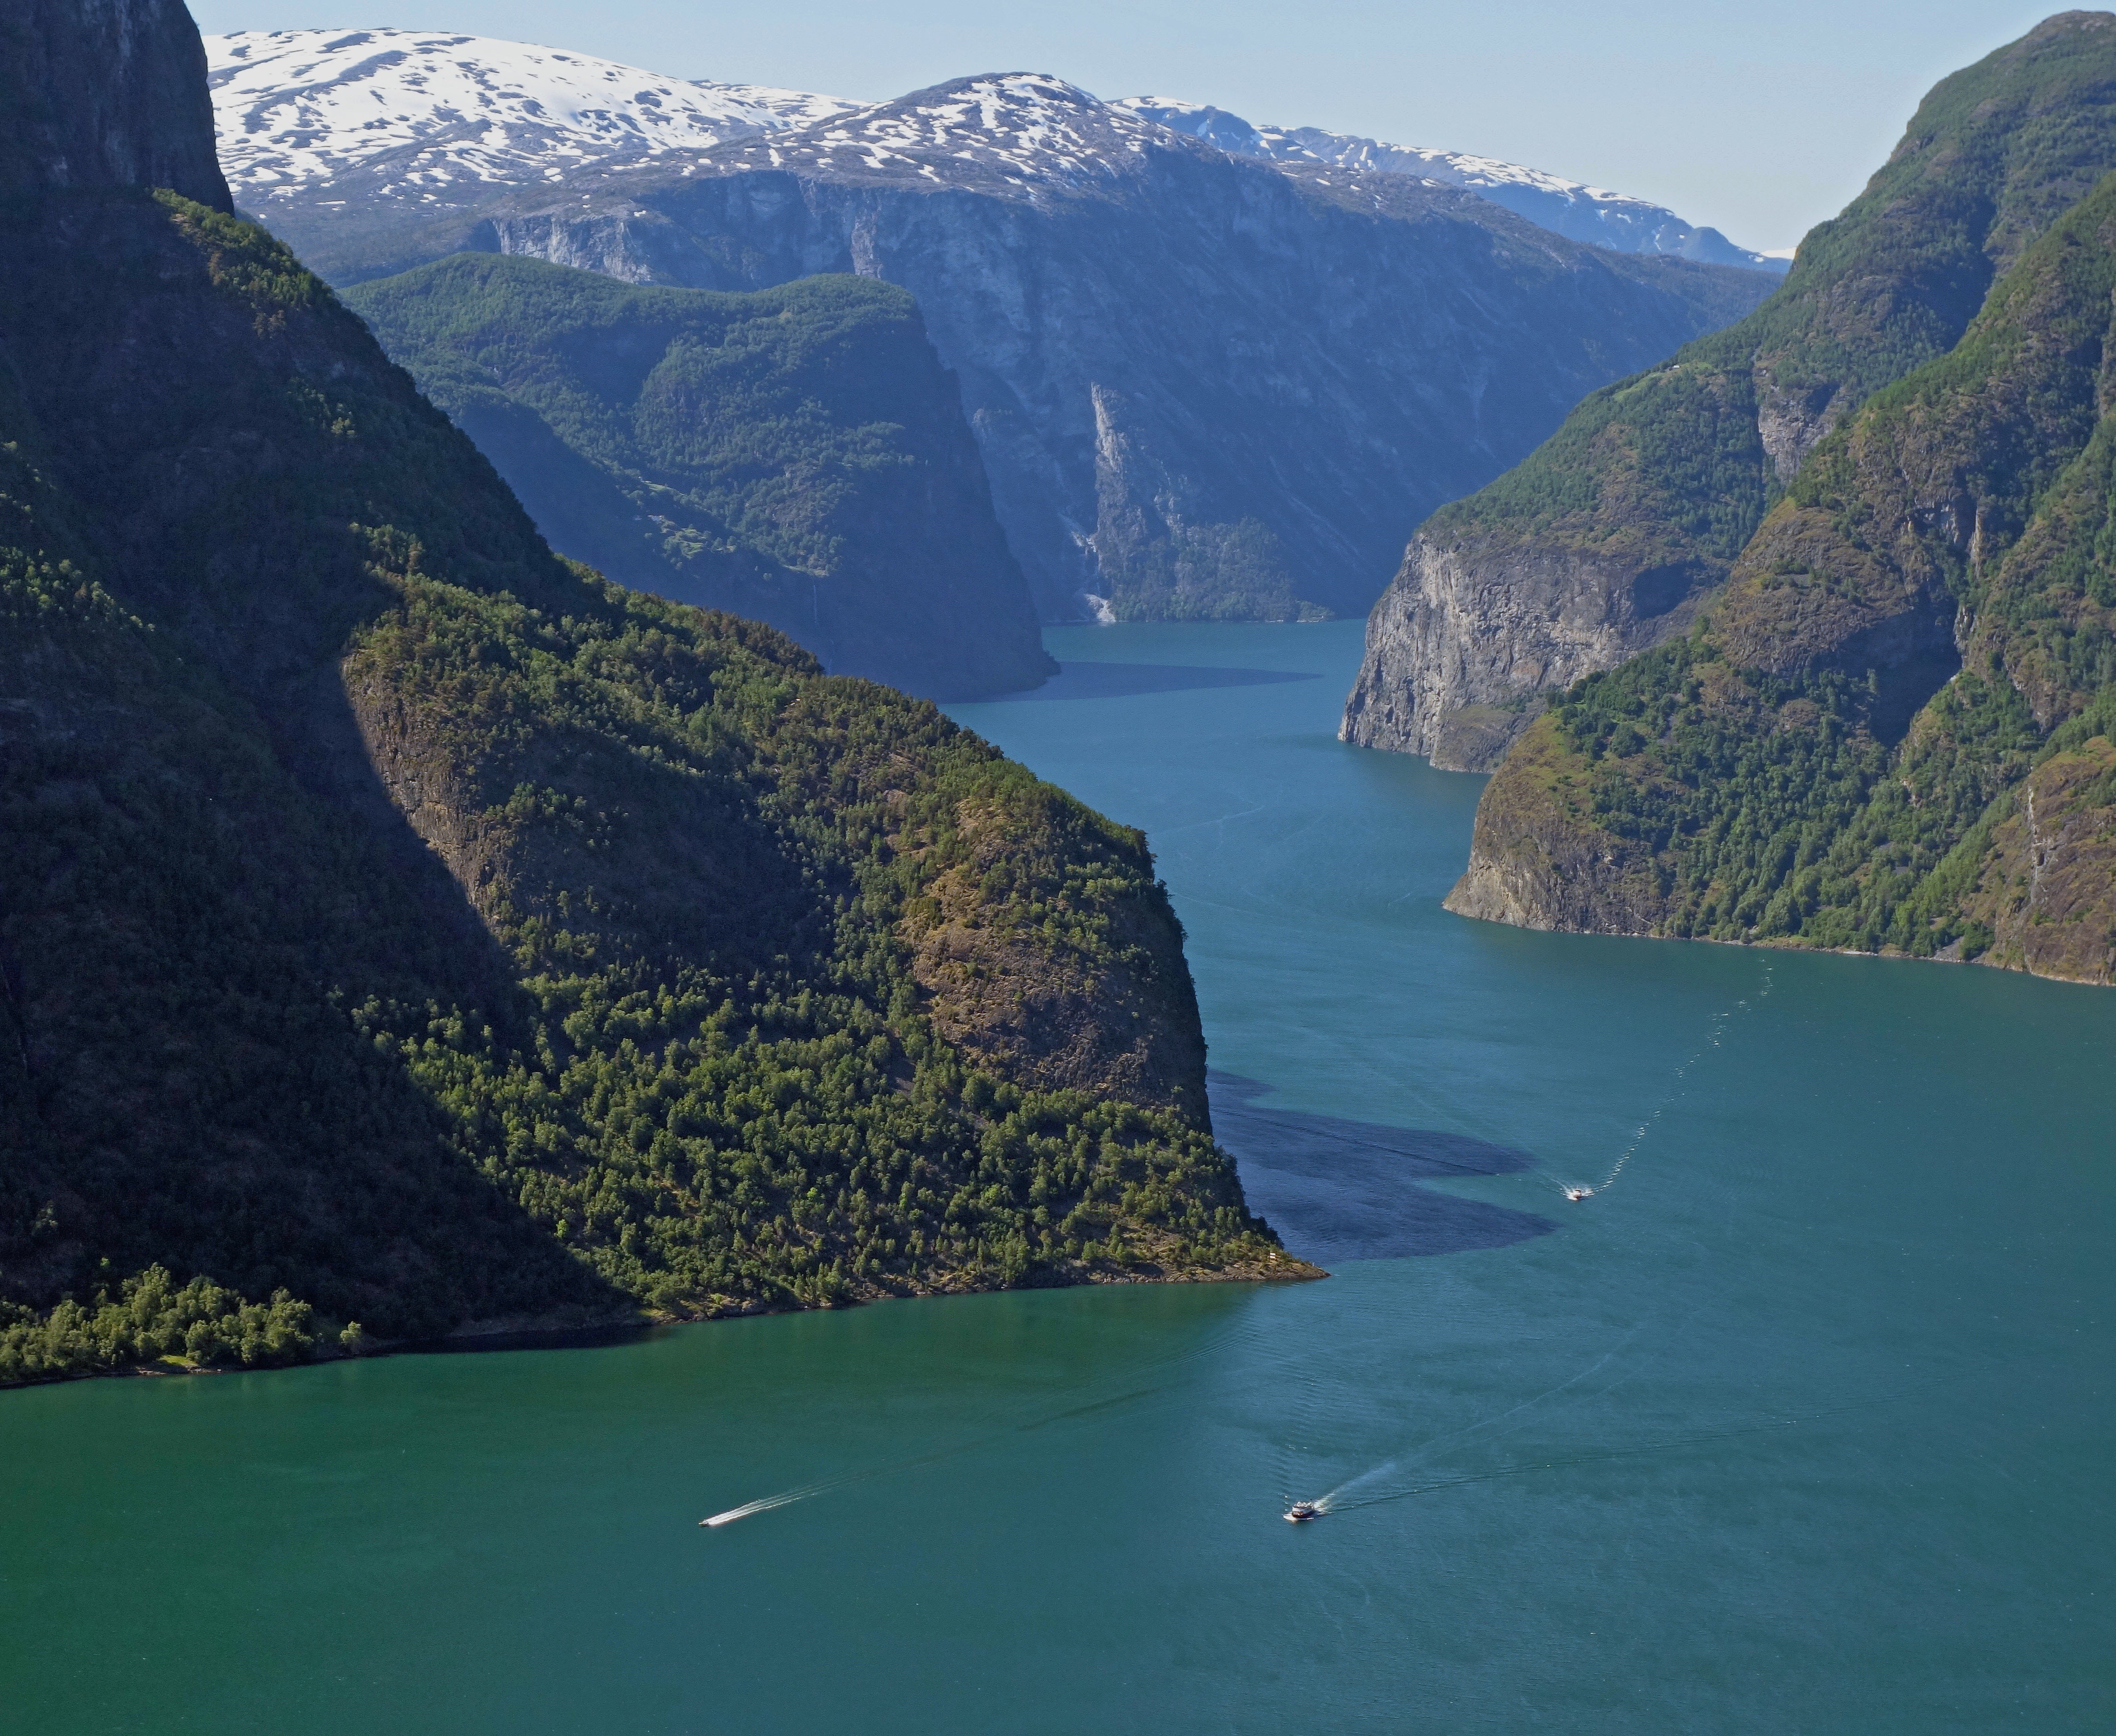
sea, coast, mountain, lake, mountain range, cliff, bay, fjord, reservoir, terrain, cape, landform, geographical feature, glacial landform